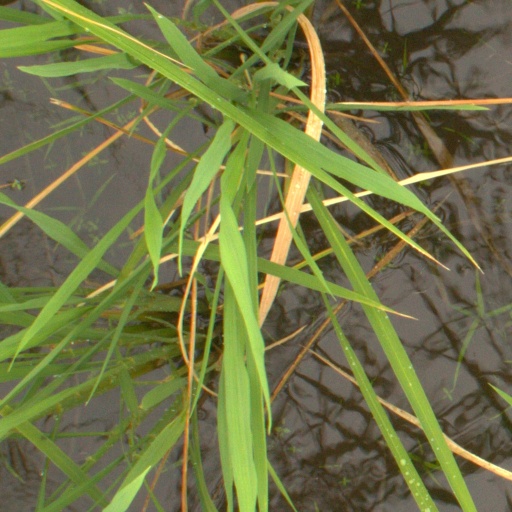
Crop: rice